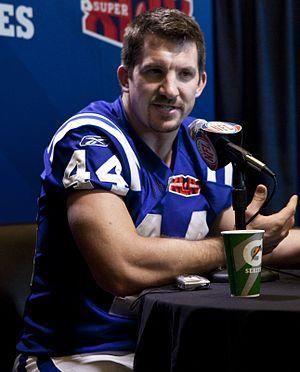
Dallas Clark est un joueur américain de football américain né le 12 juin 1979. Il évolue au poste de tight end.